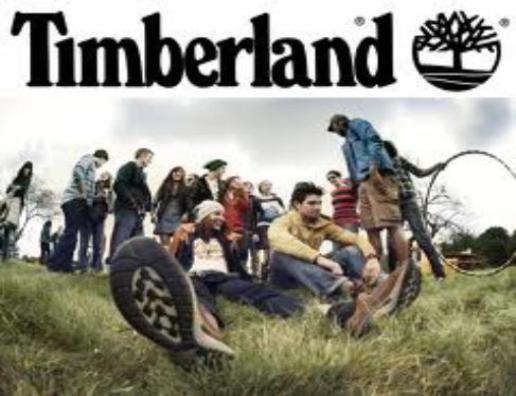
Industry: Clothes